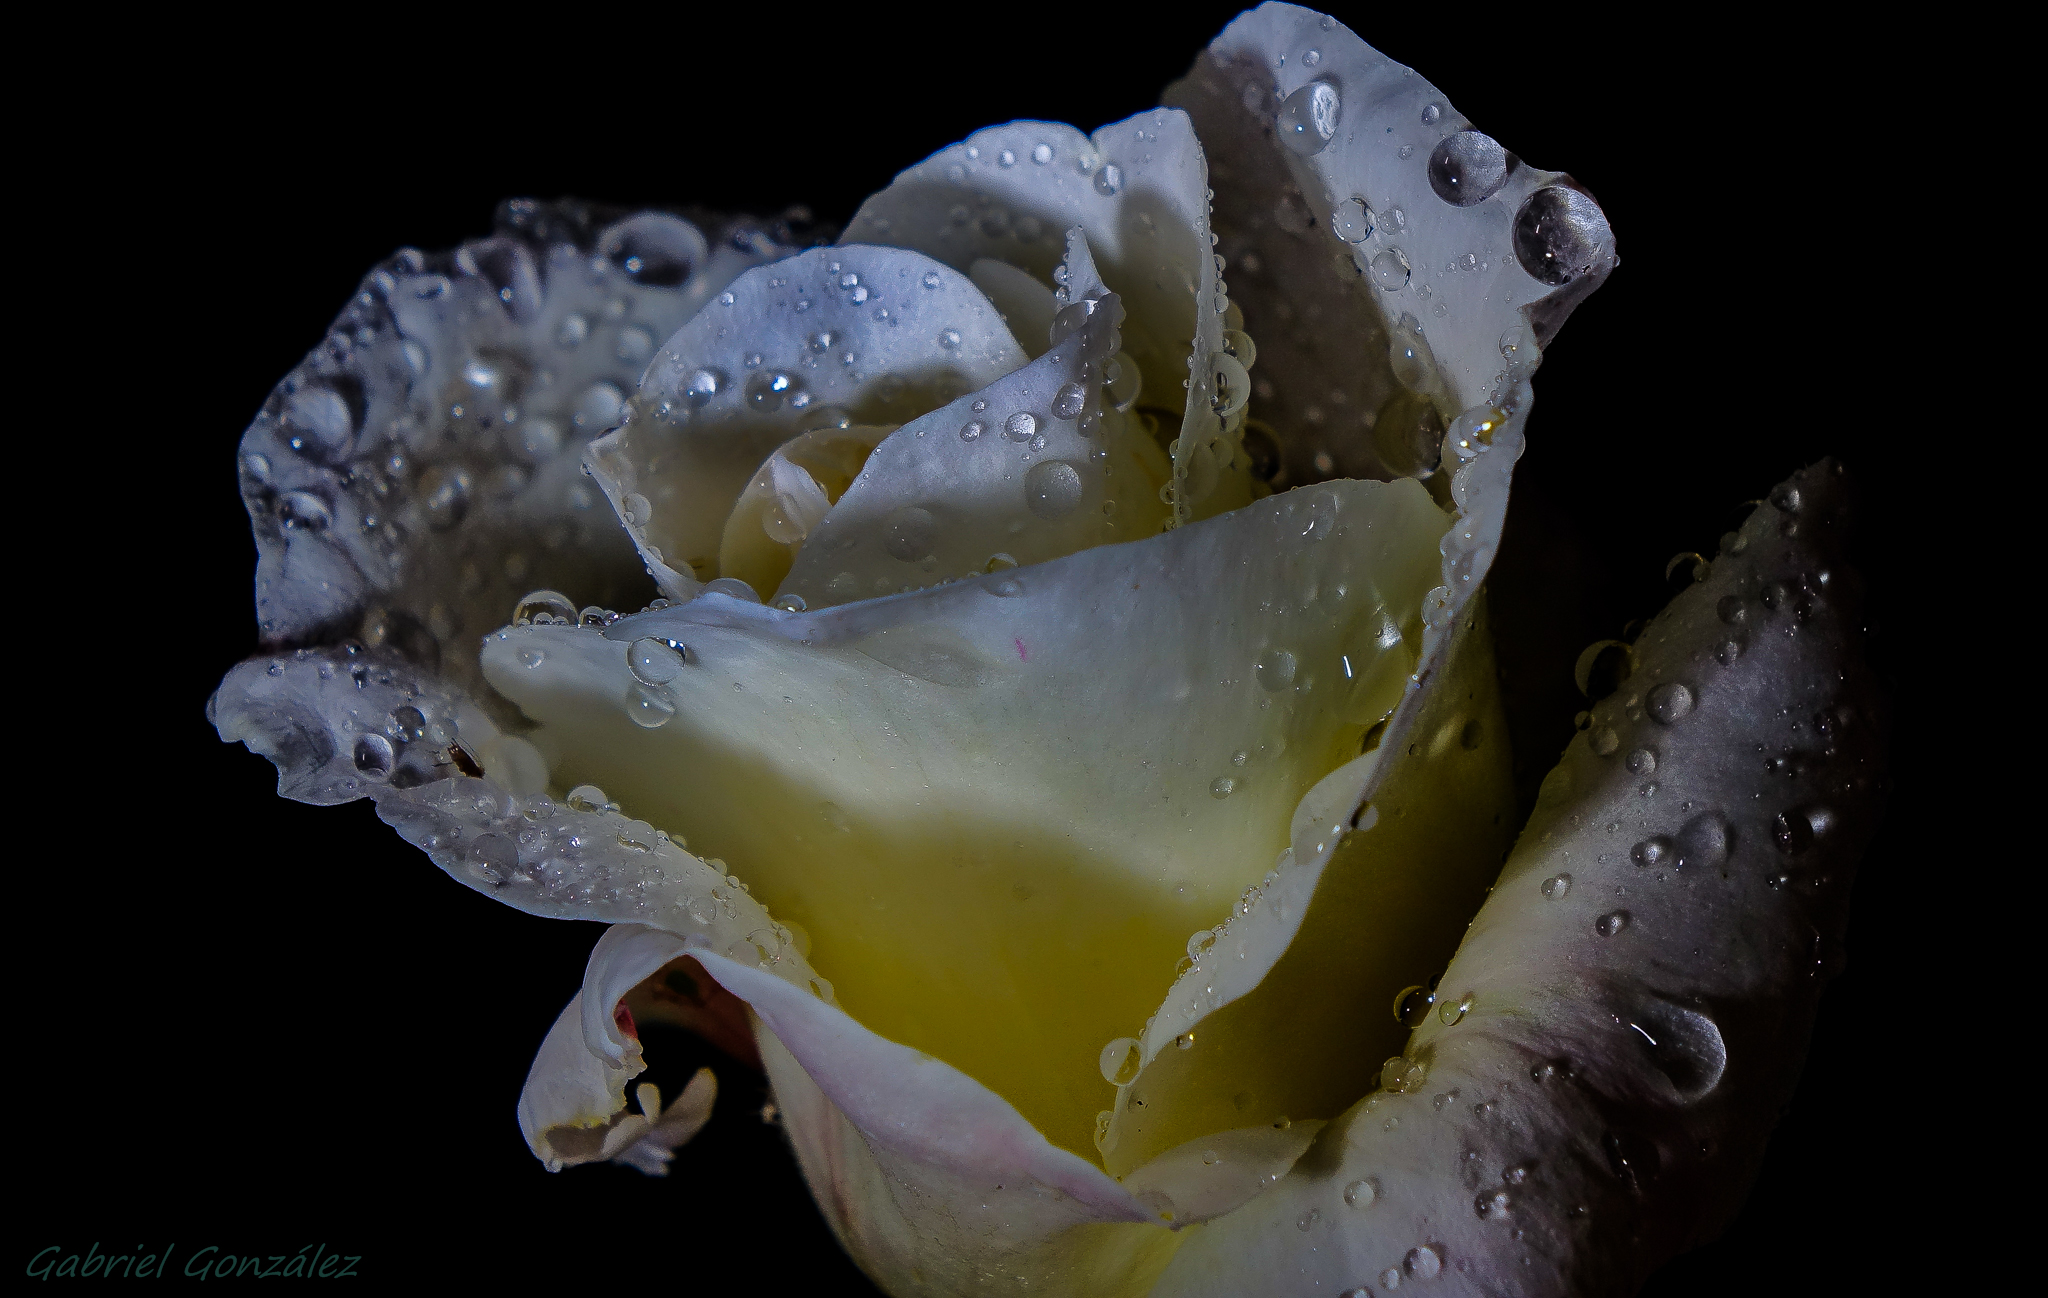
nature, plant, photography, leaf, flower, petal, rose, macro, yellow, flora, flowers, close up, naturaleza, flores, ggl1, gaby1, xovesphoto, sonyrx10, rx10, gphoto, xelodegalicia, macro photography, gabrielcoru a, flowering plant, plant stem, land plant